Rathore rebellion (1679–1707)

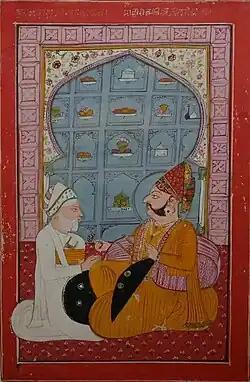
Durgadas Rathore and Ajit Singh

On 23 July 1679, Aurangzeb made attempts to divide Marwar into two Rathore principalities, one held by Inder Singh Rathore and other by Ajit Singh. Aurangzeb also proposed that Ajit Singh should be raised as a Muslim and offered Jodhpur in return. The Jodhpur nobles led by Durgadas opposed this decision, upon which Aurangzeb tried to imprison the infant prince Ajit Singh. An armed detachment under the magistrate of Delhi was sent to capture the prince and queens of Jaswant Singh. Durgadas refused to comply and fired upon the Mughals with Muskets, leading to a conflict. Durgadas disguised the queens as men and personally carried Ajit Singh. After an exchange of fire, the Rajputs charged at the Mughals with lances and paved a way for the prince and the queens to escape. There was a desperate fight through the city in which the rajputs twice fell back and slowed down the pursuing Mughal soldiers, allowing Durgadas to safely lead the prince and the queens back to Jodhpur.